Monterrey

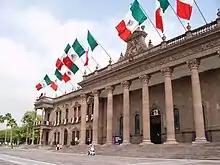
The Palace of Government of Nuevo León (Governor's Office)

Monterrey generally has a very highly ranked medical infrastructure with some internationally acclaimed hospitals,